Rio Vista Bridge

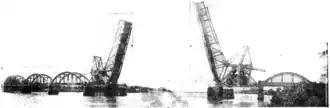
1919 photograph published in the "Sacramento Union"

The original bridge spanning the Sacramento River was built in 1918 and opened in January 1919 at a cost of . From west to east, the 1919 bridge consisted of a concrete tied arch, the Strauss double-leaf bascule, three concrete tied arches and timber A-frame trestle spans.